Wheeler Bryson Lipes

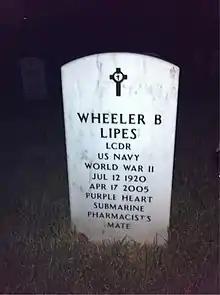
Grave at Arlington National Cemetery

Lipes' heroic surgery was the basis of an episode on "Cavalcade of America," a long-running radio series featuring historical dramas. The episode, titled “Pharmacist’s Mate, First Class,” aired on NBC's main Red Network on May 24, 1943. Michael O'Shea starred as the sailor based on Lipes in a program written by Stuart Hawkins. Lipes made an appearance at the end of the show.